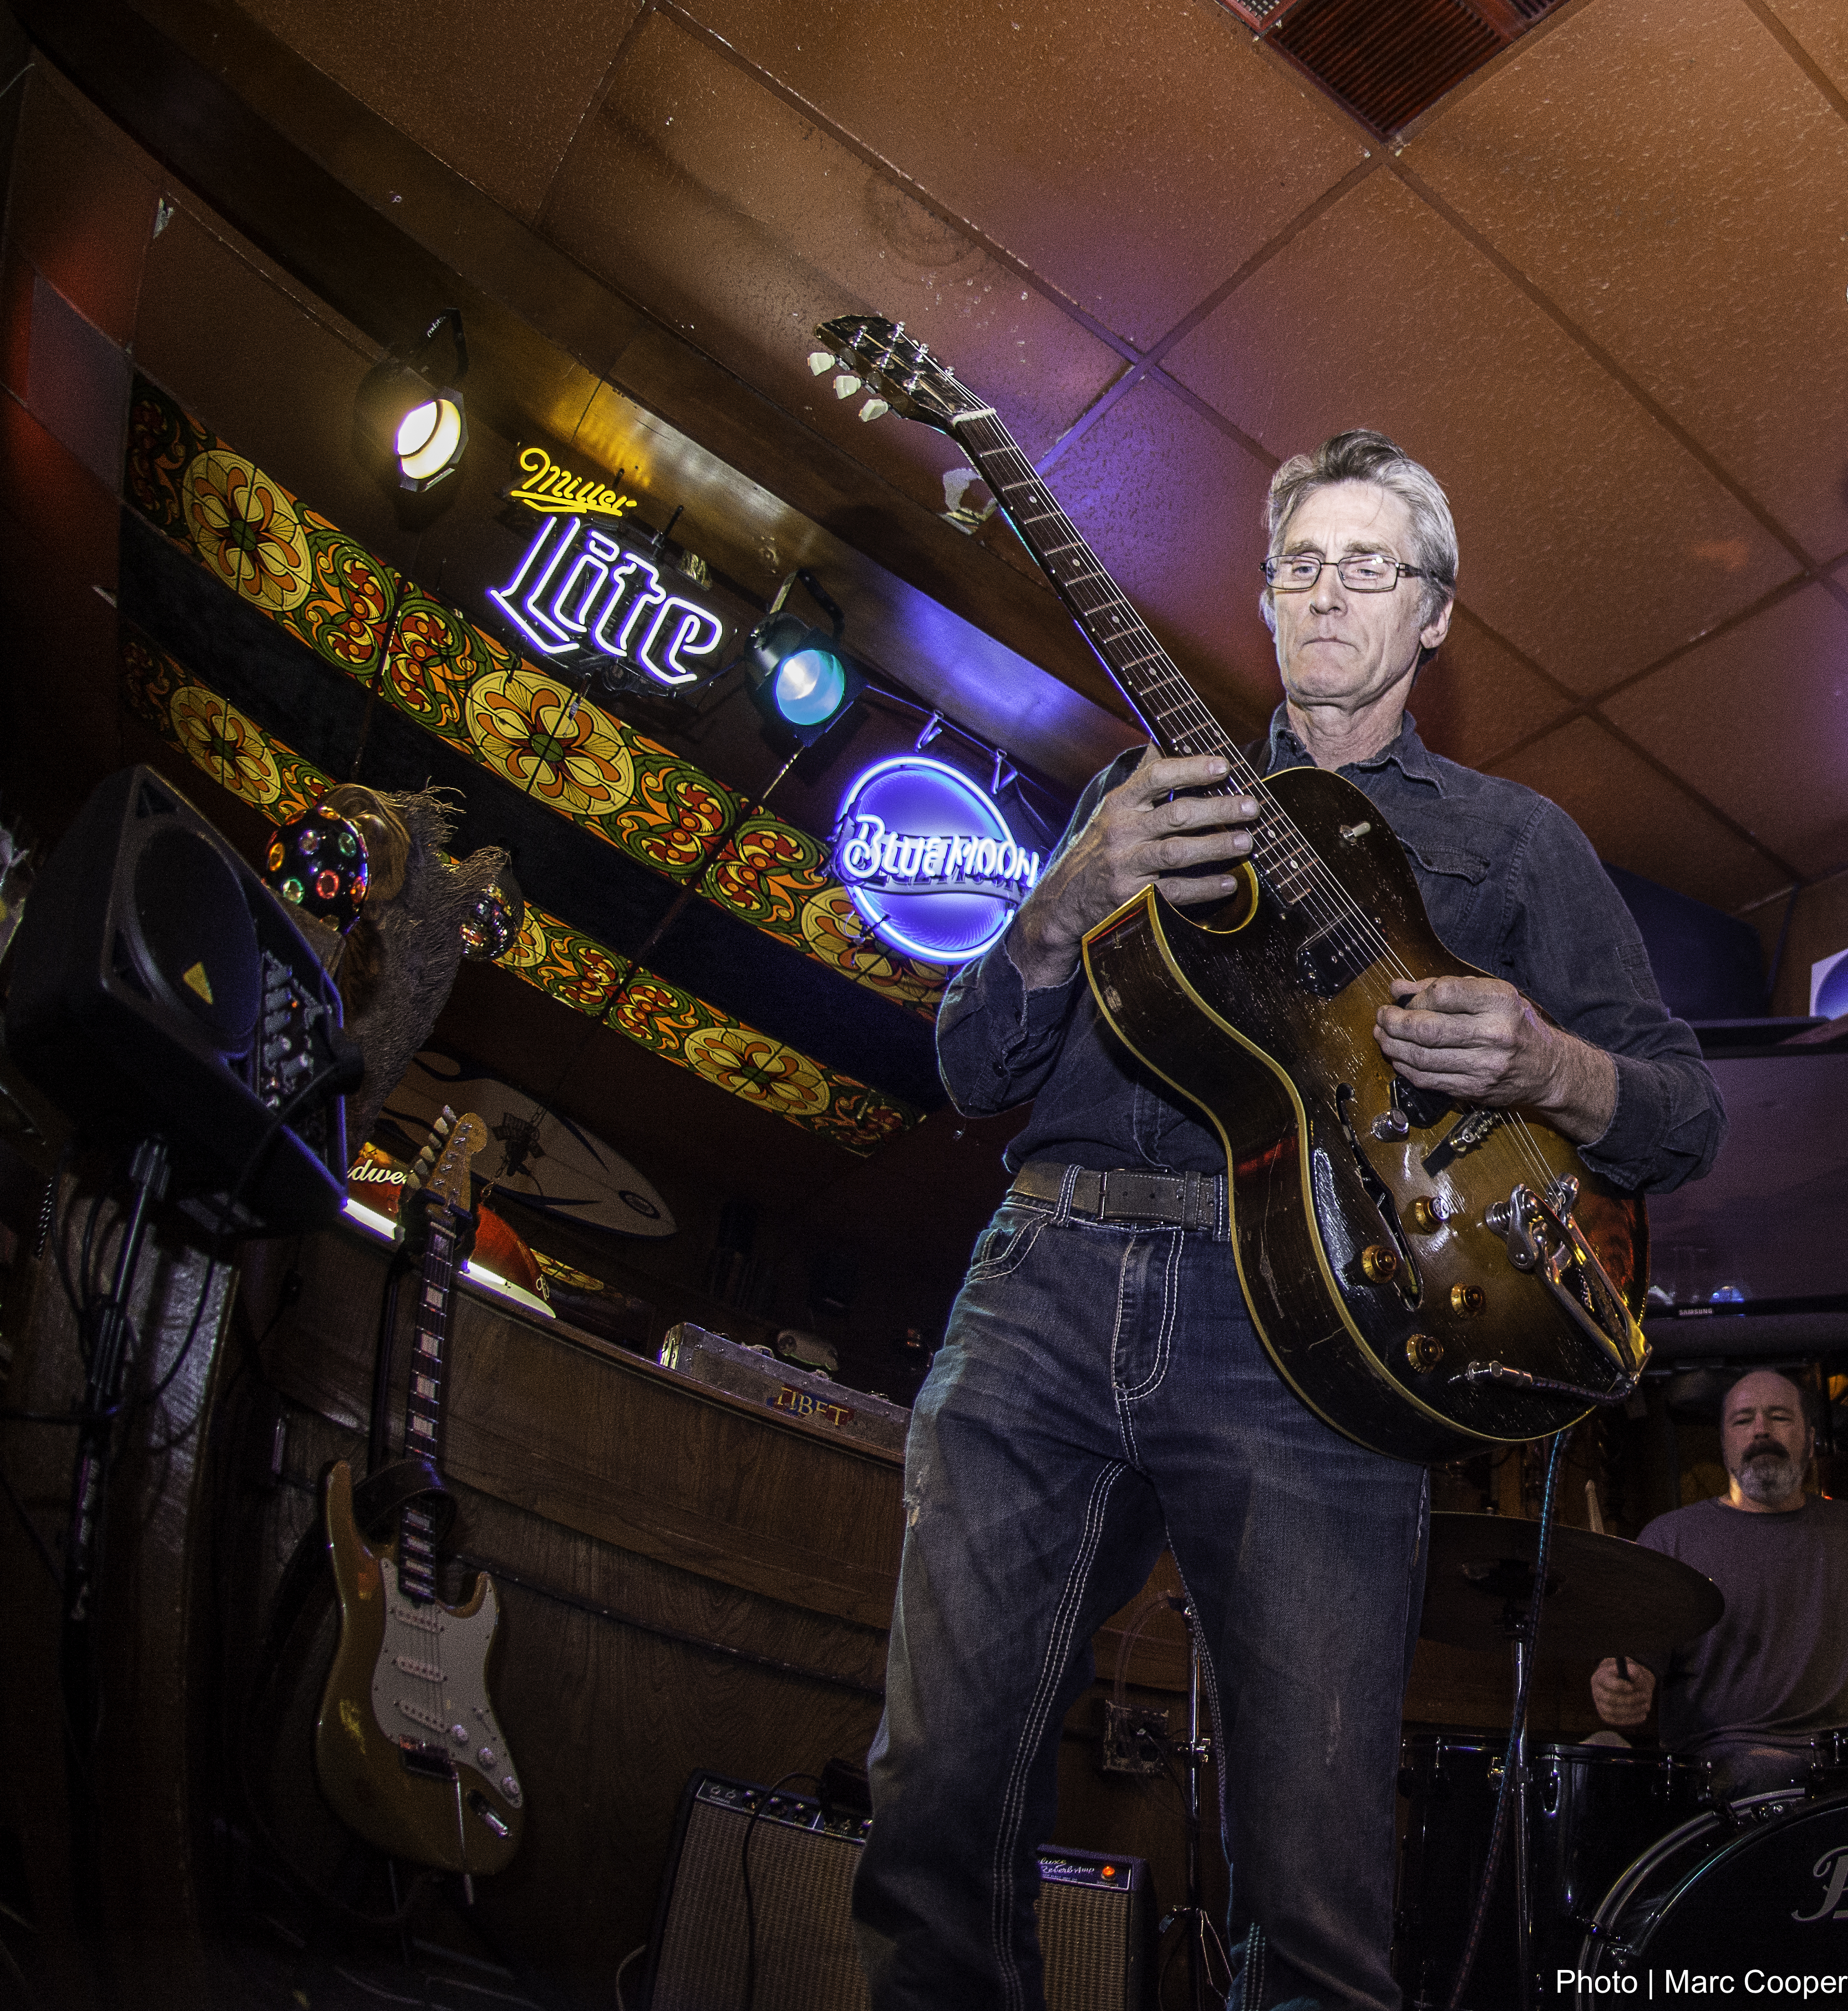
music, concert, musician, blues, stage, performance, guitarist, bluesguitarist, lajones, entertainment